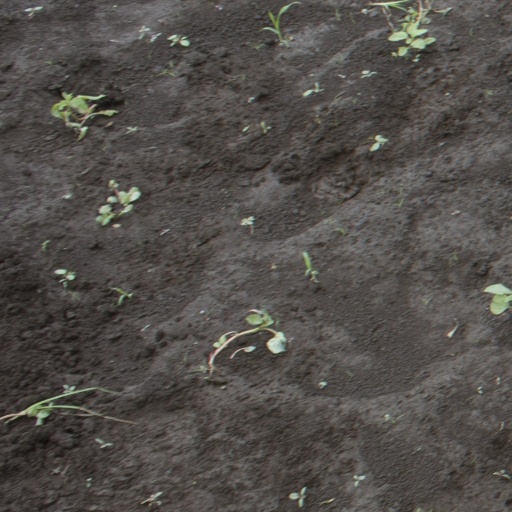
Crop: soybean